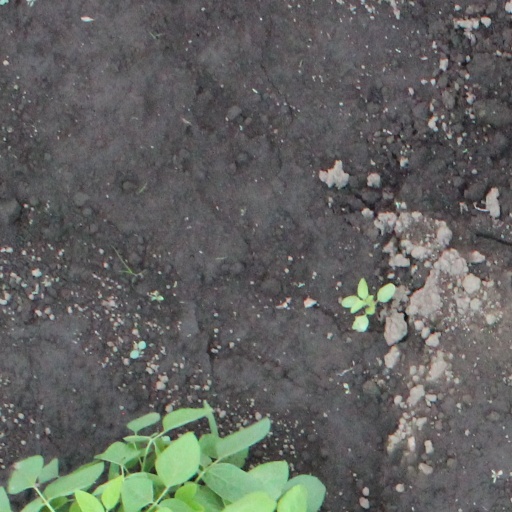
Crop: soybean